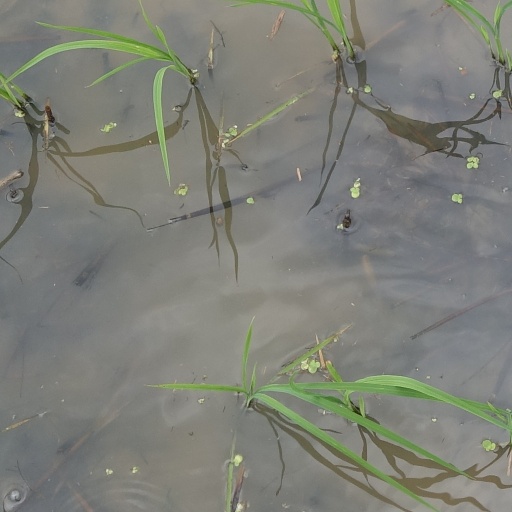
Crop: rice